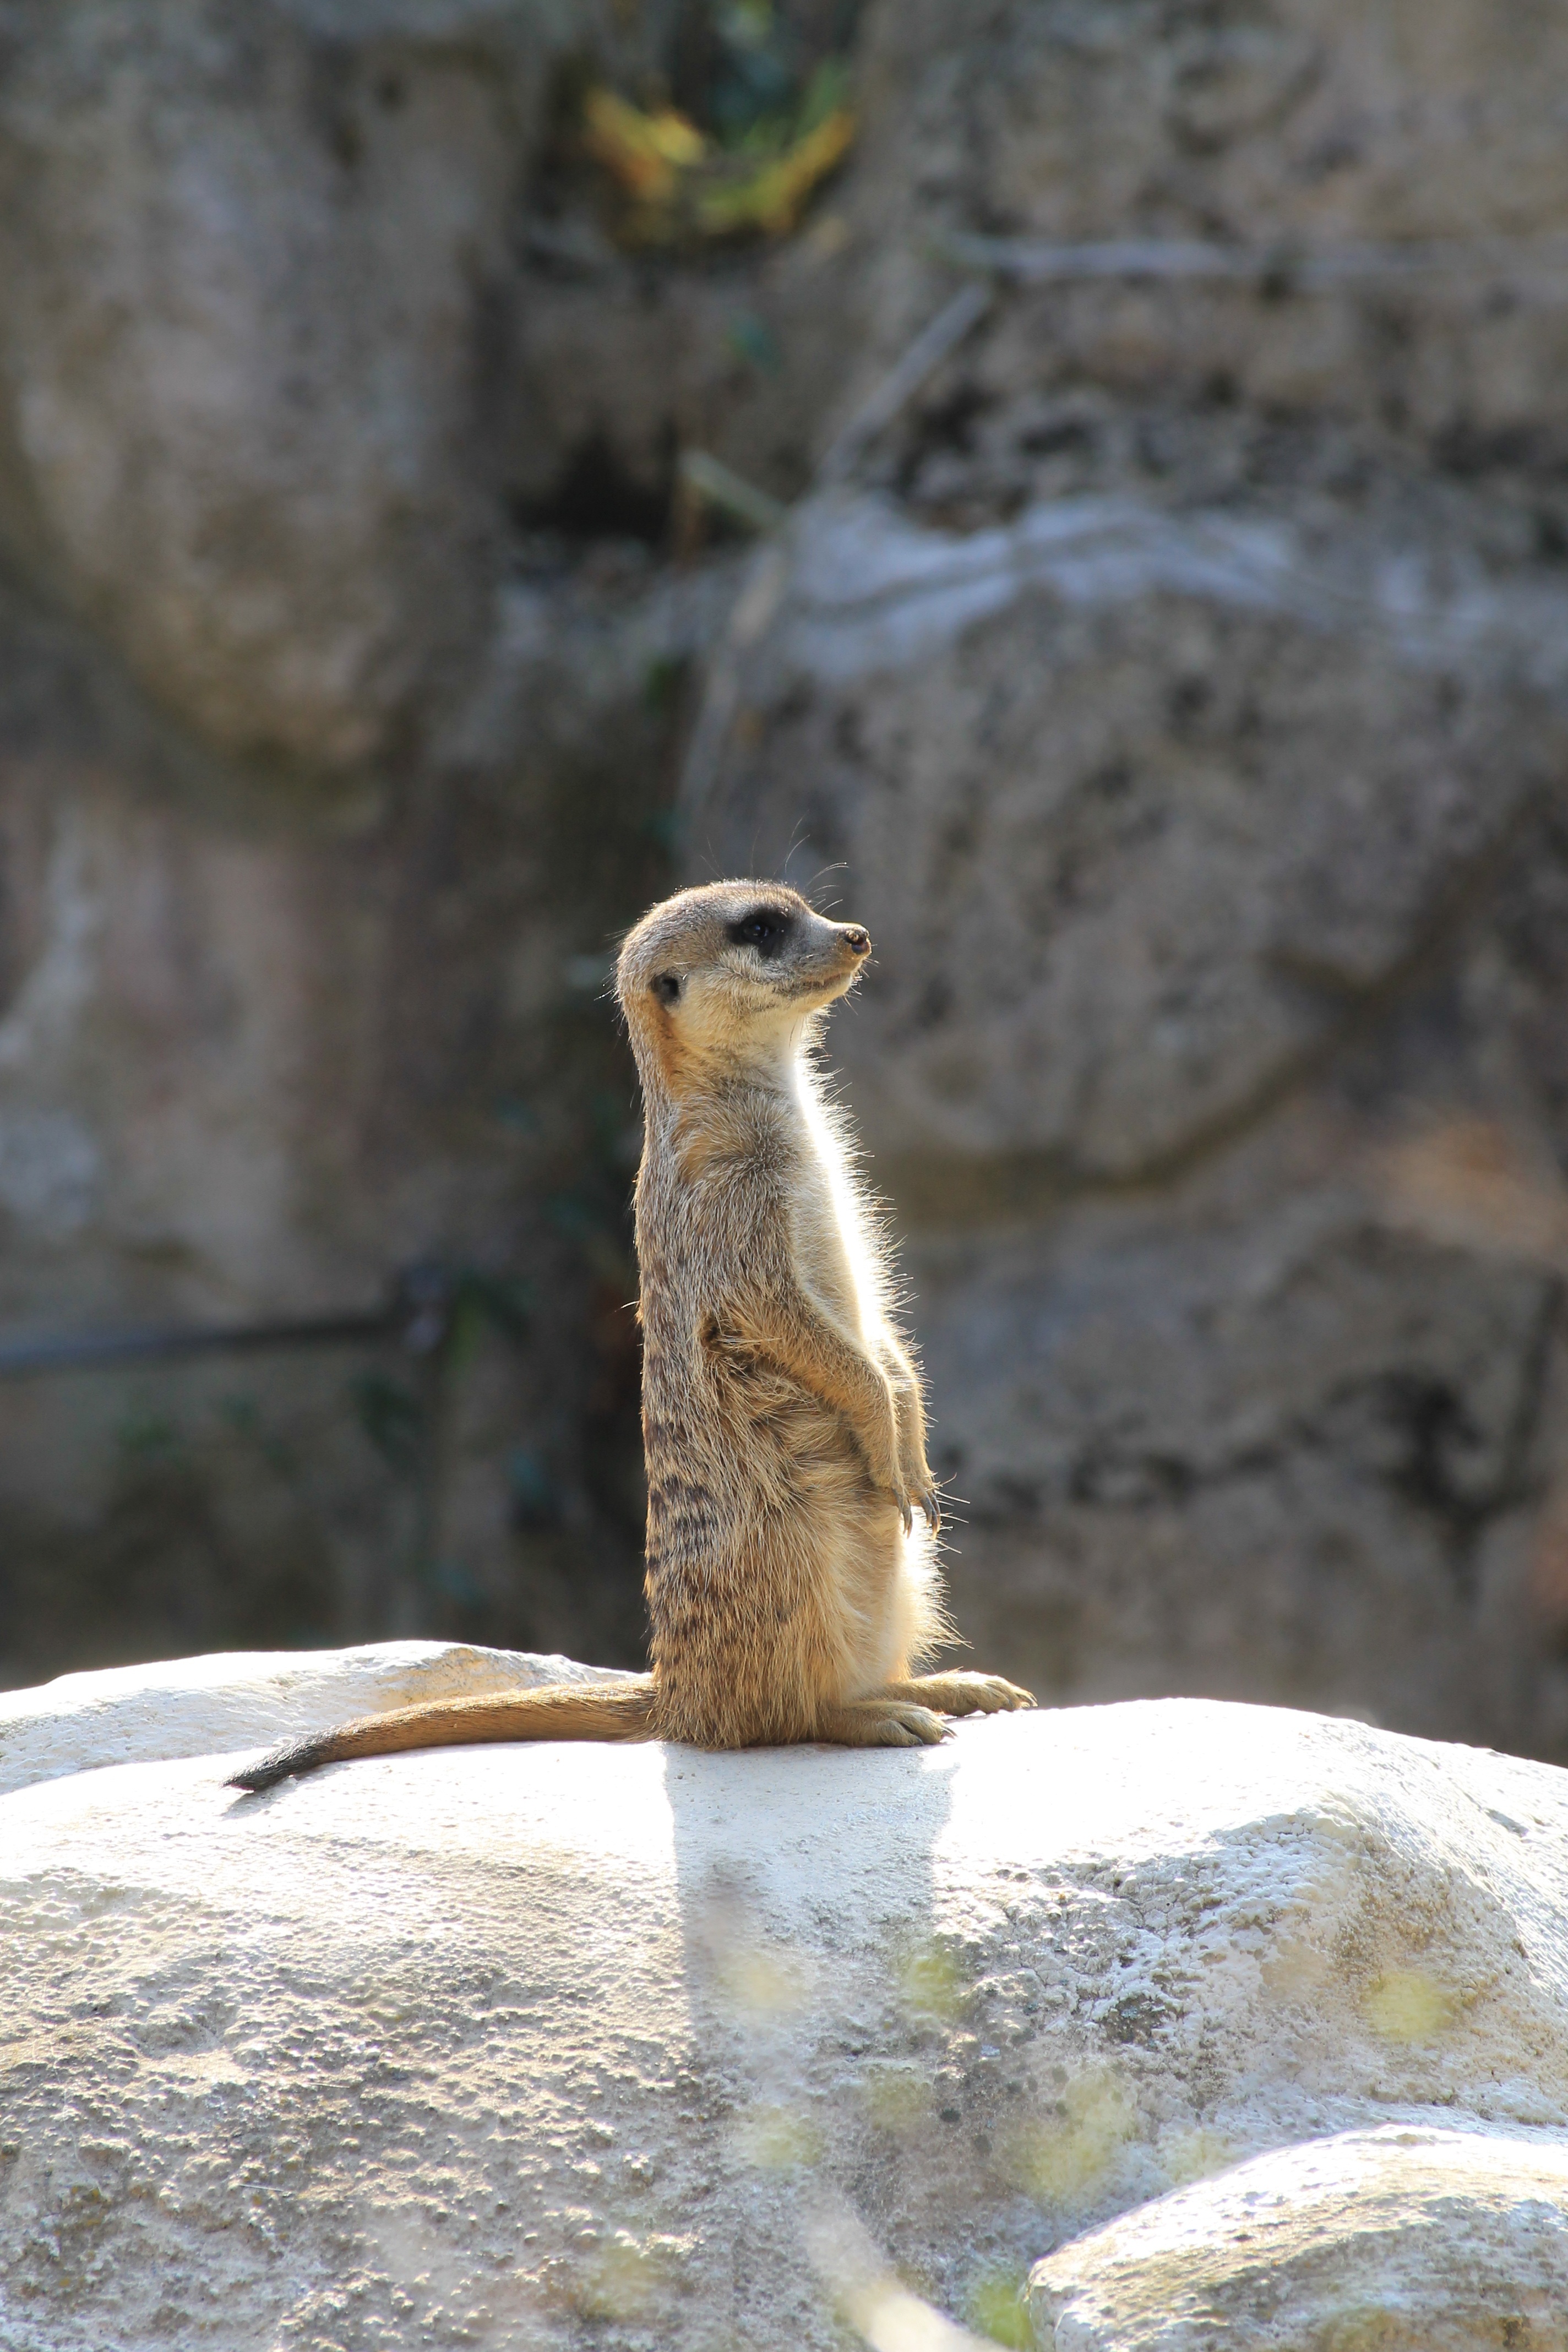
nature, wildlife, zoo, mammal, fauna, vertebrate, meerkat, mongoose, liberec